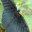
Label: butterfly